Lance Arnold

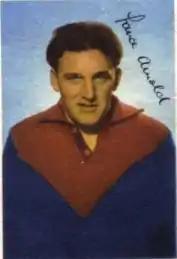

Lance Arnold (6 May 1926 – 31 January 1990) was an Australian rules footballer who played for Melbourne in the Victorian Football League (VFL) in the 1940s and 1950s.